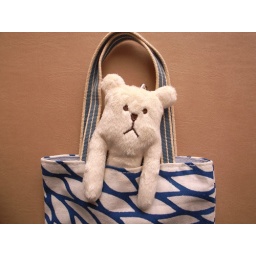
Polar bear in a bag